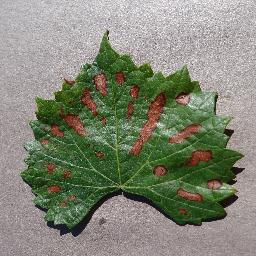
Label: Grape___Esca_(Black_Measles)